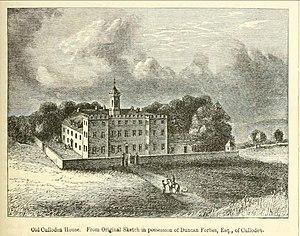
Duncan Forbes de Culloden est un avocat écossais et homme politique whig qui siège à la Chambre des communes de 1721 à 1737. En tant que lord-président et juriste écossais, il joue un rôle majeur dans la répression du soulèvement jacobite de 1745.